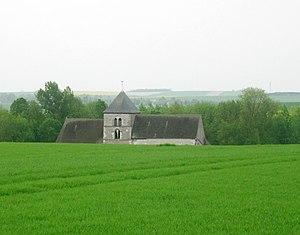
Saint Lupien (Aube / France)
Saint-Lupien est une commune française, située dans le département de l'Aube en région Grand Est.
Cet article recense les monuments historiques de l'Aube, en France.